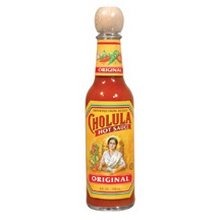
Item Name: Cholula Hot Sauce (12x5 Oz) ( Multi-Pack)
Value: 12.0
Unit: Count

Price: 3.995